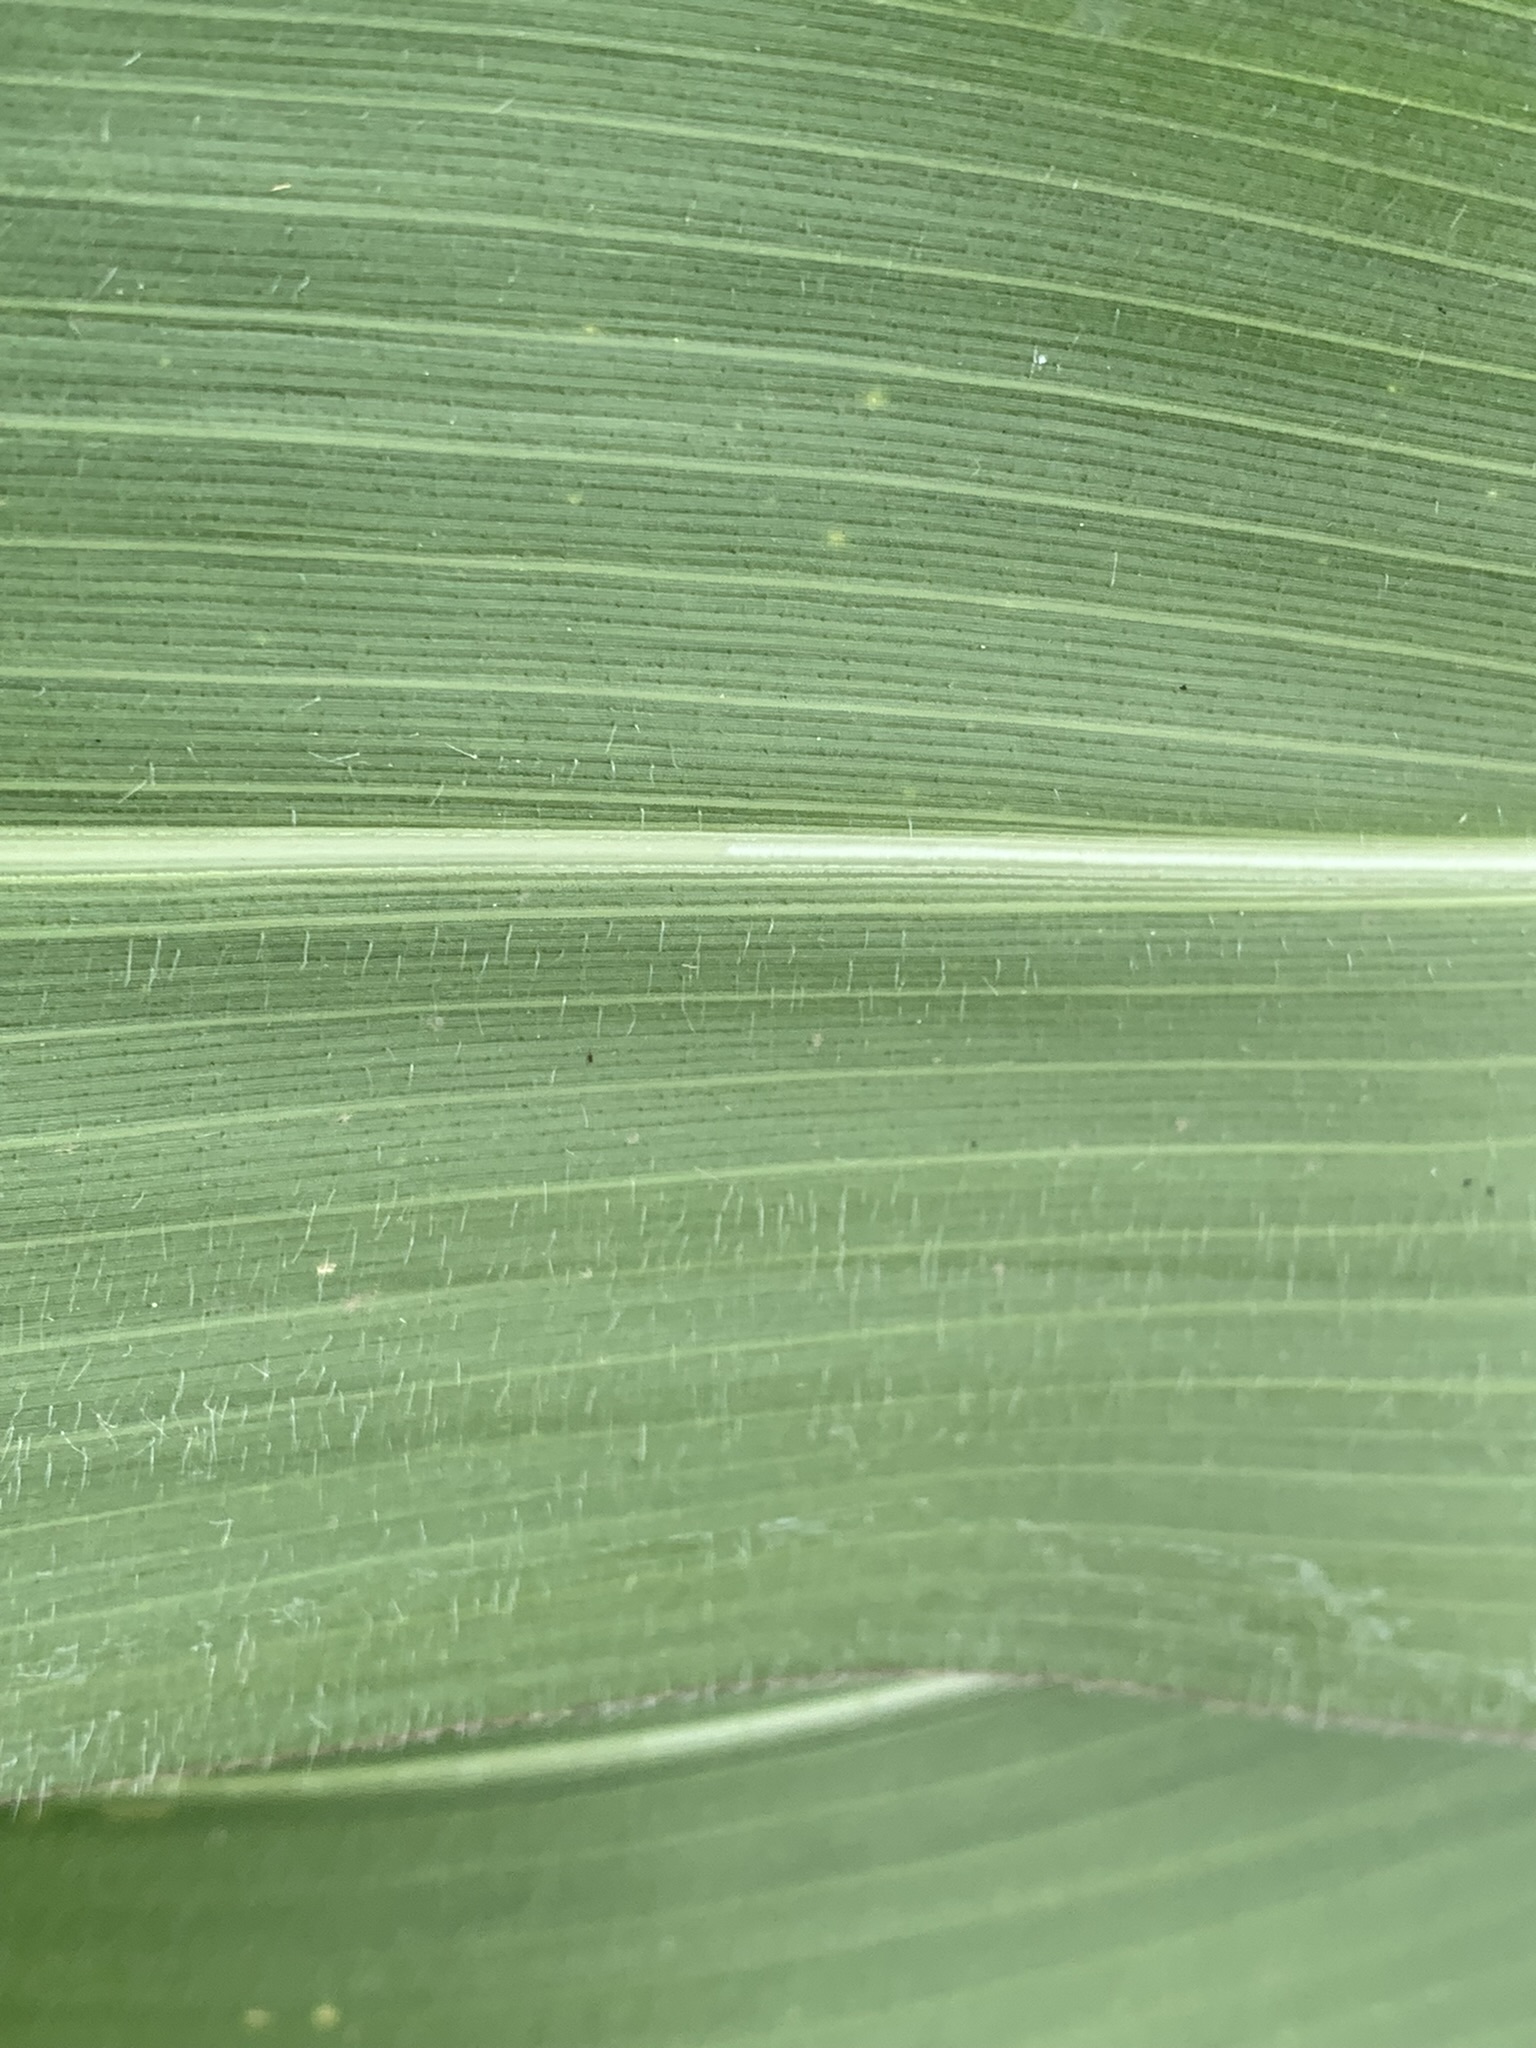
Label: Healthy